Austal

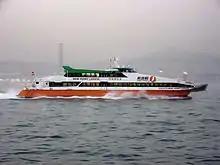
An "Austal 48" for New World First Ferry in Hong Kong and Macau

Between June 2005 and February 2008, Austal delivered fourteen, "Armidale"-class patrol boats to the Royal Australian Navy for coastal defence. The boats were featured on the TV series "Sea Patrol".